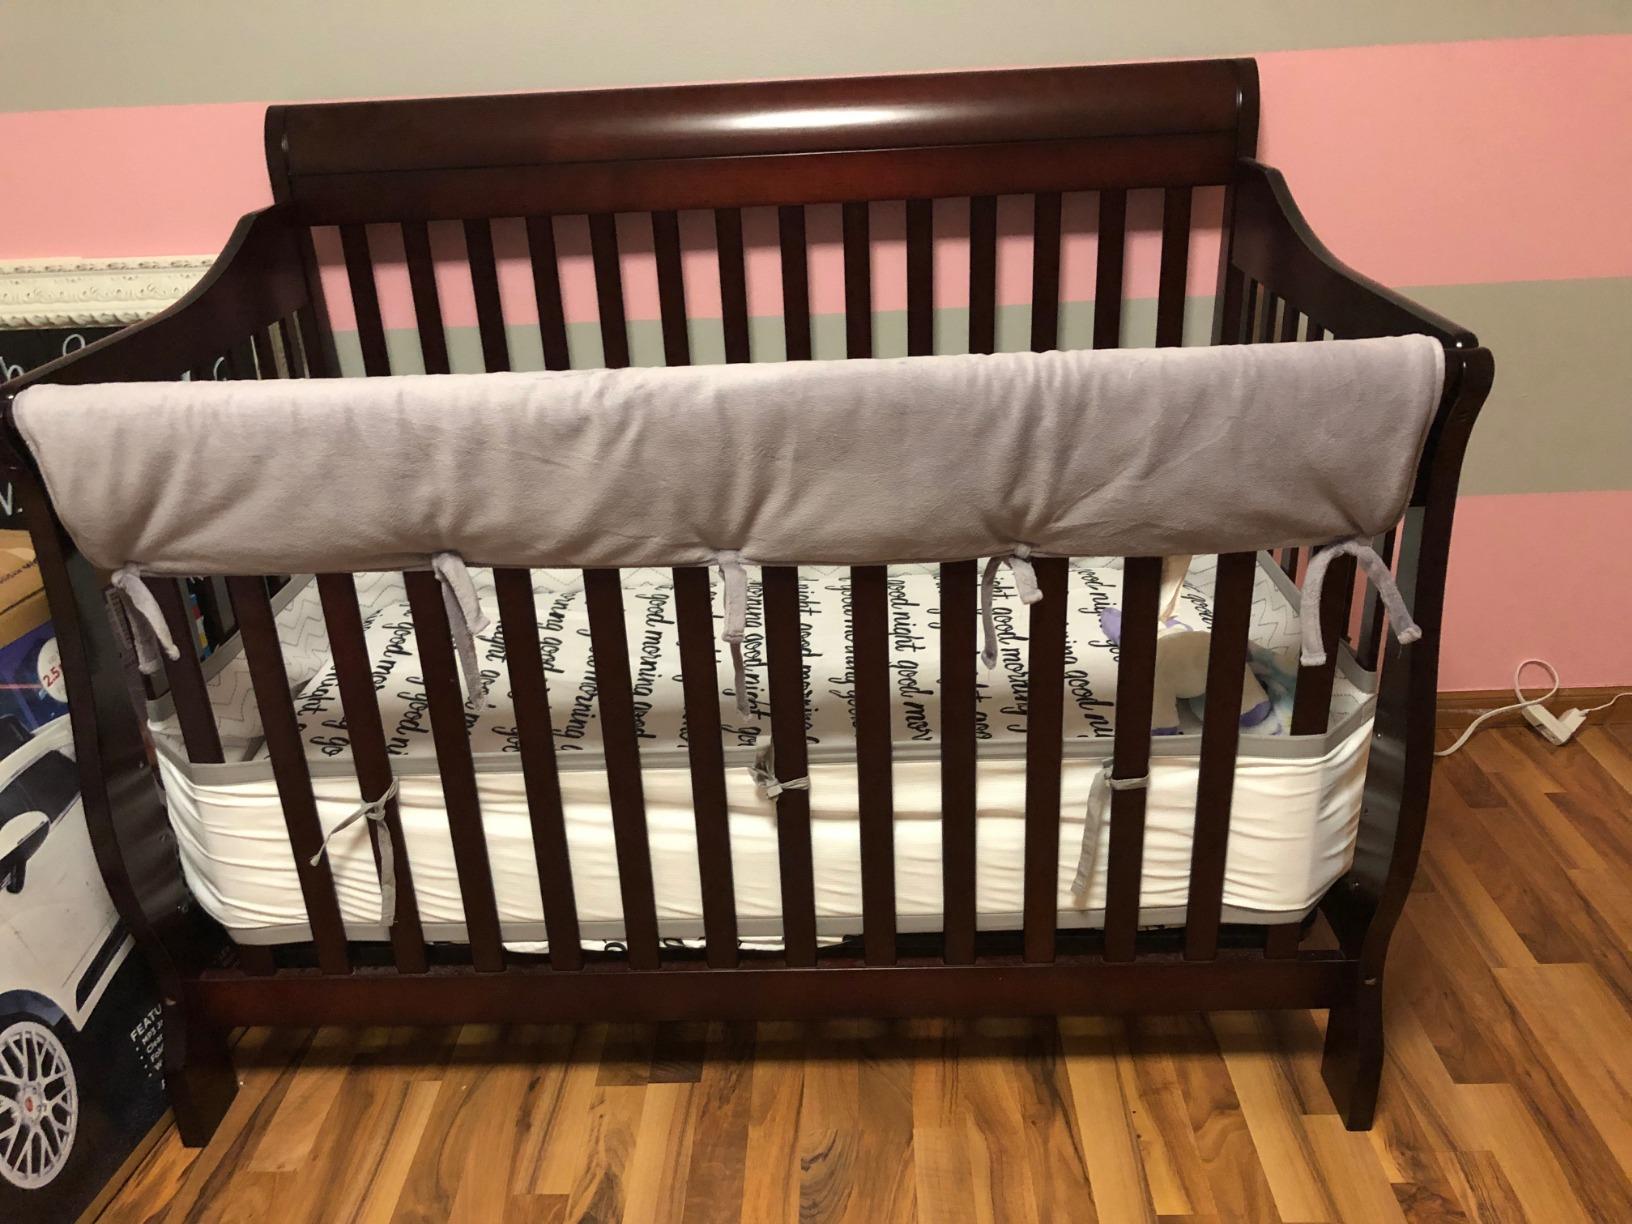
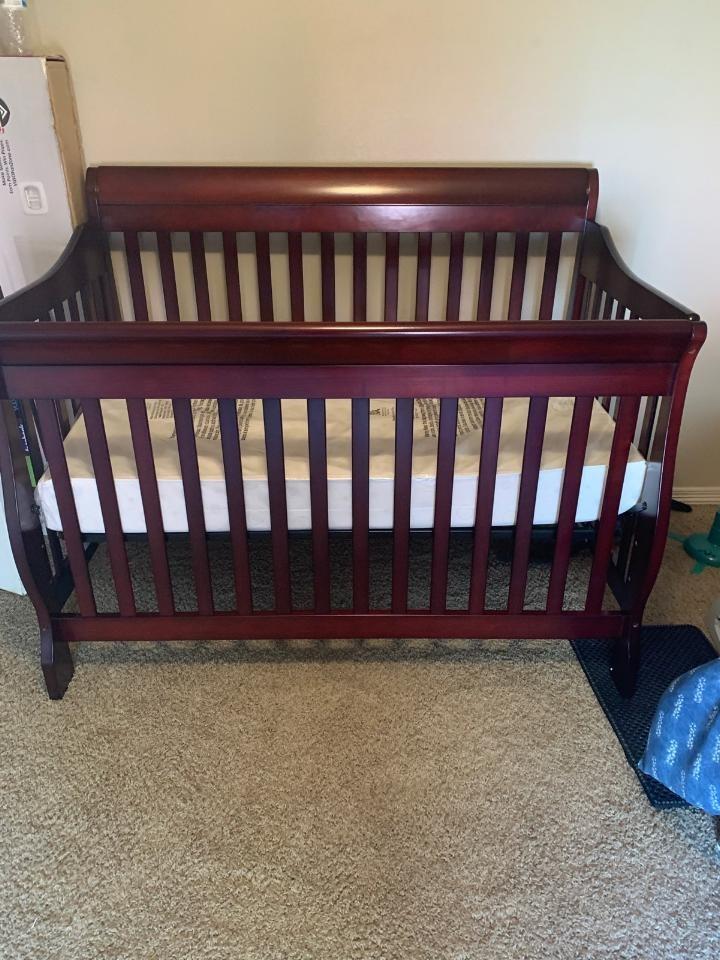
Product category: products_crib
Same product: yes